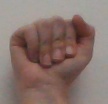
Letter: saad